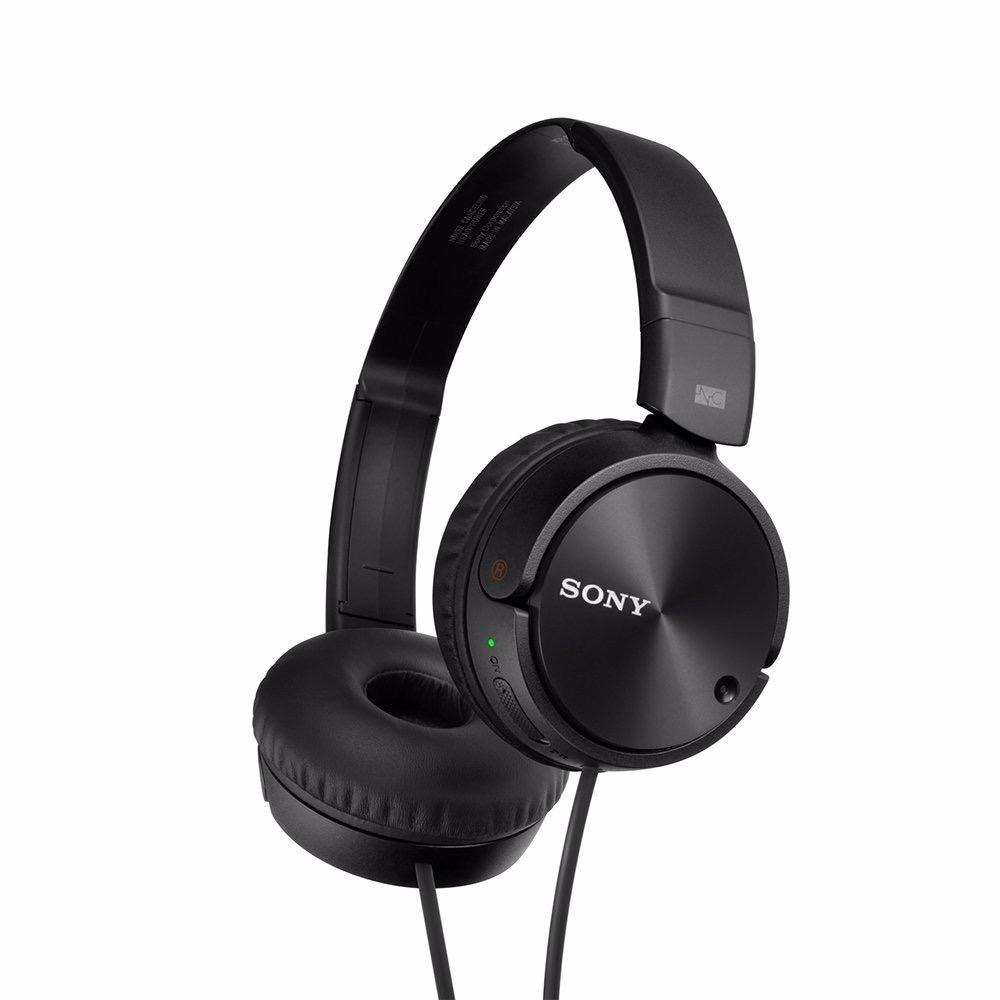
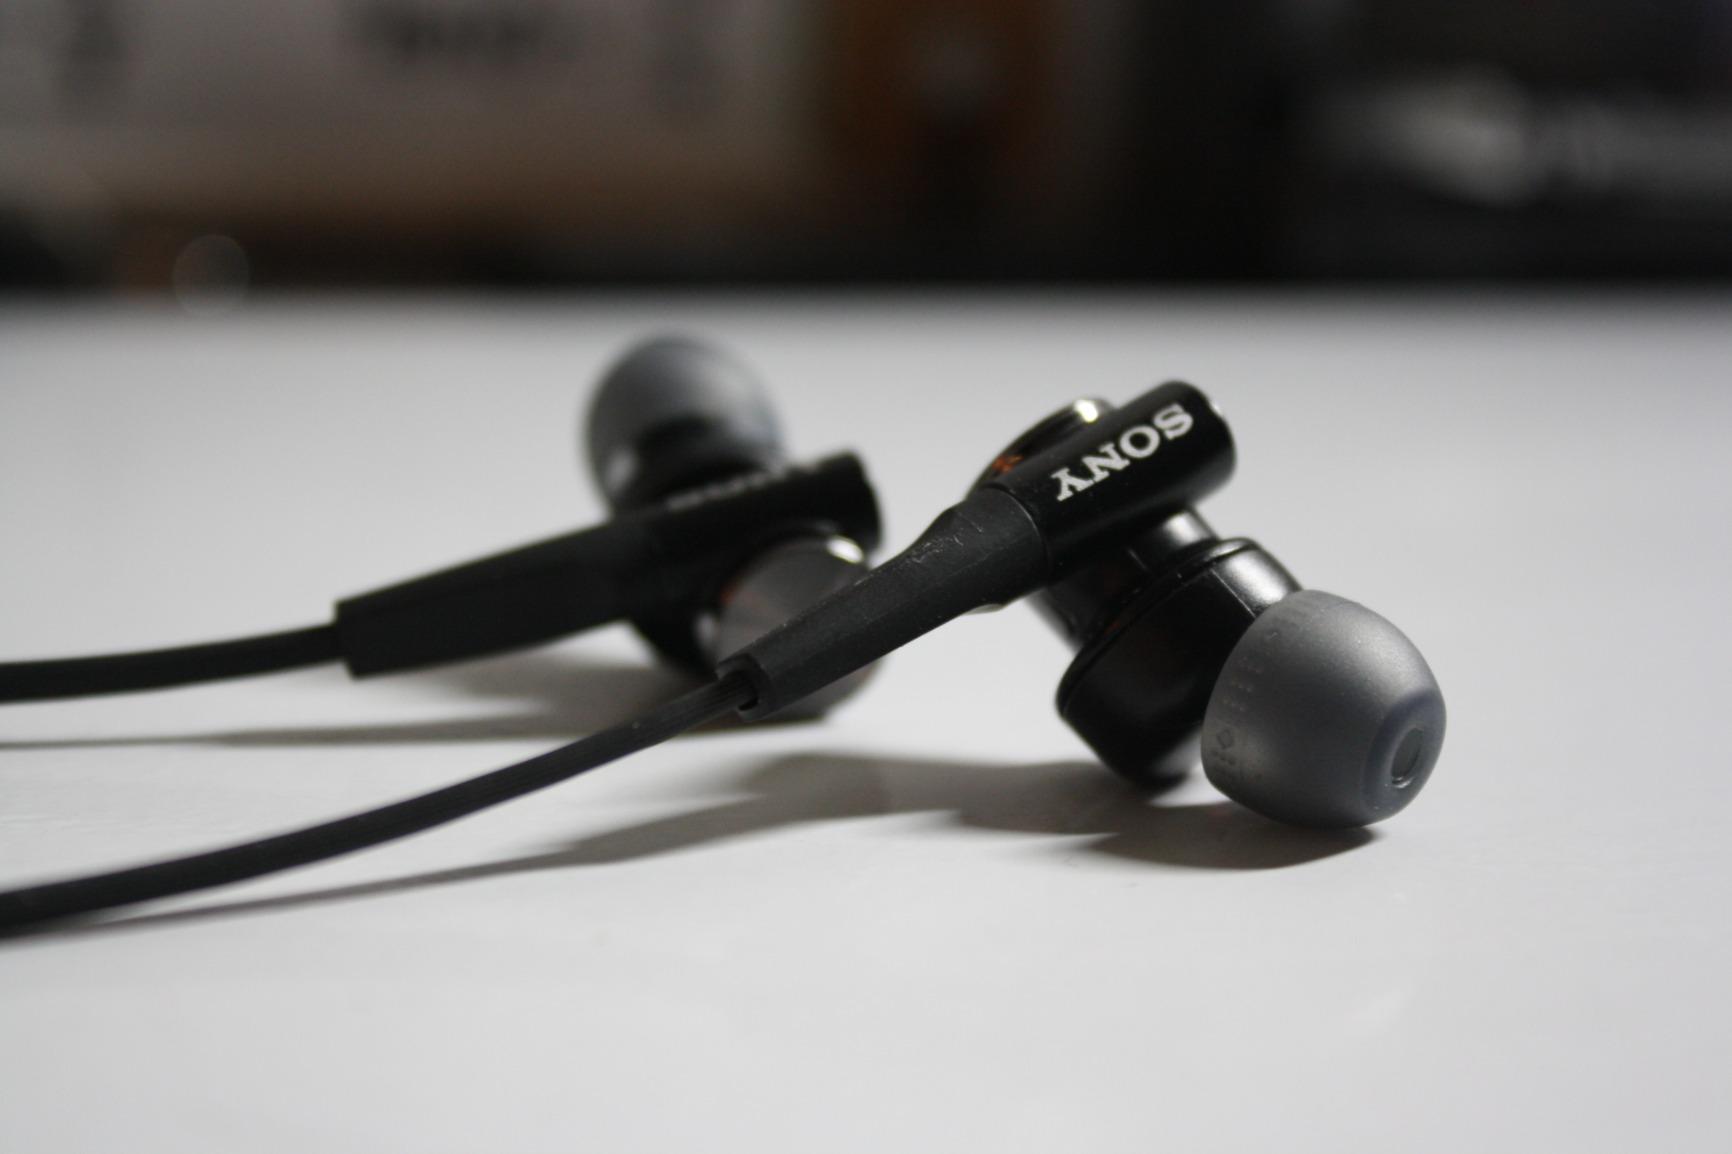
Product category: headphones
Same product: no